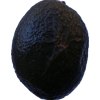
Label: black_avocado